The Irascibles

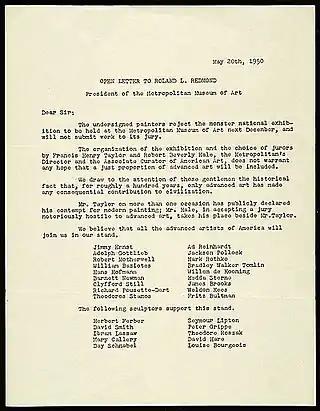
Open letter to Roland L. Redmond, May 20, 1950, unsigned copy from the <a href="http%3A//www.aaa.si.edu/collections/images/detail/open-letter-to-roland-l-redmond-president-metropolitan-museum-art-9959">Hedda Sterne papers

Gottlieb spent the better part of three weeks drafting an open letter to the president of the Metropolitan, conferring with Ad Reinhardt and Barnett Newman while soliciting consensus among other artists by mail or phone. The final version was sent to the individual artists to sign; 28 doing so. Newman called Jackson Pollock from Gottlieb's apartment in Brooklyn, asking him to come into the city immediately to sign the letter. Pollock sent a telegram instead: